Eliezer Margolin

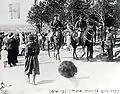
Margolin entering Ben Shemen with soldiers of the 39th Battalion of the King's Slingshots

In March 1918, Margolin assumed command of the 39th Battalion, Royal Fusiliers. He met Ze'ev Jabotinsky and volunteers from the Zion Mule Corps while serving in Gallipoli, and Jabotinsky offered him command of the Battalion, which was part of the Jewish Legion. The Battalion mostly consisted of Jewish volunteers from America and Canada and included David Ben-Gurion and Yitzhak Ben-Zvi. In the summer of 1918, he went to Palestine as the Battalion's commander. The Battalion broke through the Turkish front on the Jordan River and participated in the Capture of Es Salt. He was then made military governor of Es Salt. He also disregarded military norms by cultivating friendly relations with Palestinian volunteers in the third battalion of the Jewish Legion. By August 1918, he was officially promoted to colonel.